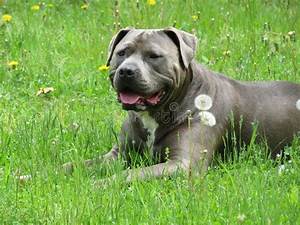
Label: images